Backlash: The Undeclared War Against American Women

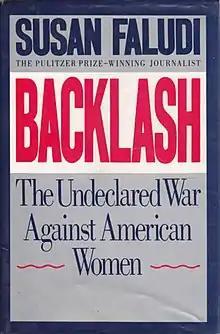
Cover of the first edition

Backlash: The Undeclared War Against American Women, is a 1991 book by Susan Faludi, in which the author presents evidence demonstrating the existence of a media-driven "backlash" against the feminist advances of the 1970s in the United States.